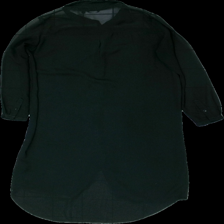
View: back
Type: Dress
Category: Ladies
Brand: Lindex
Colors: Black
Material: 100% polyester
Cut: Regular
Size: 40
Season: All
Damage location: middle center
Damage 2 location: middle center
Price range: <50
Recommended usage: Reuse
Description: svart klänning med några lösa trådar